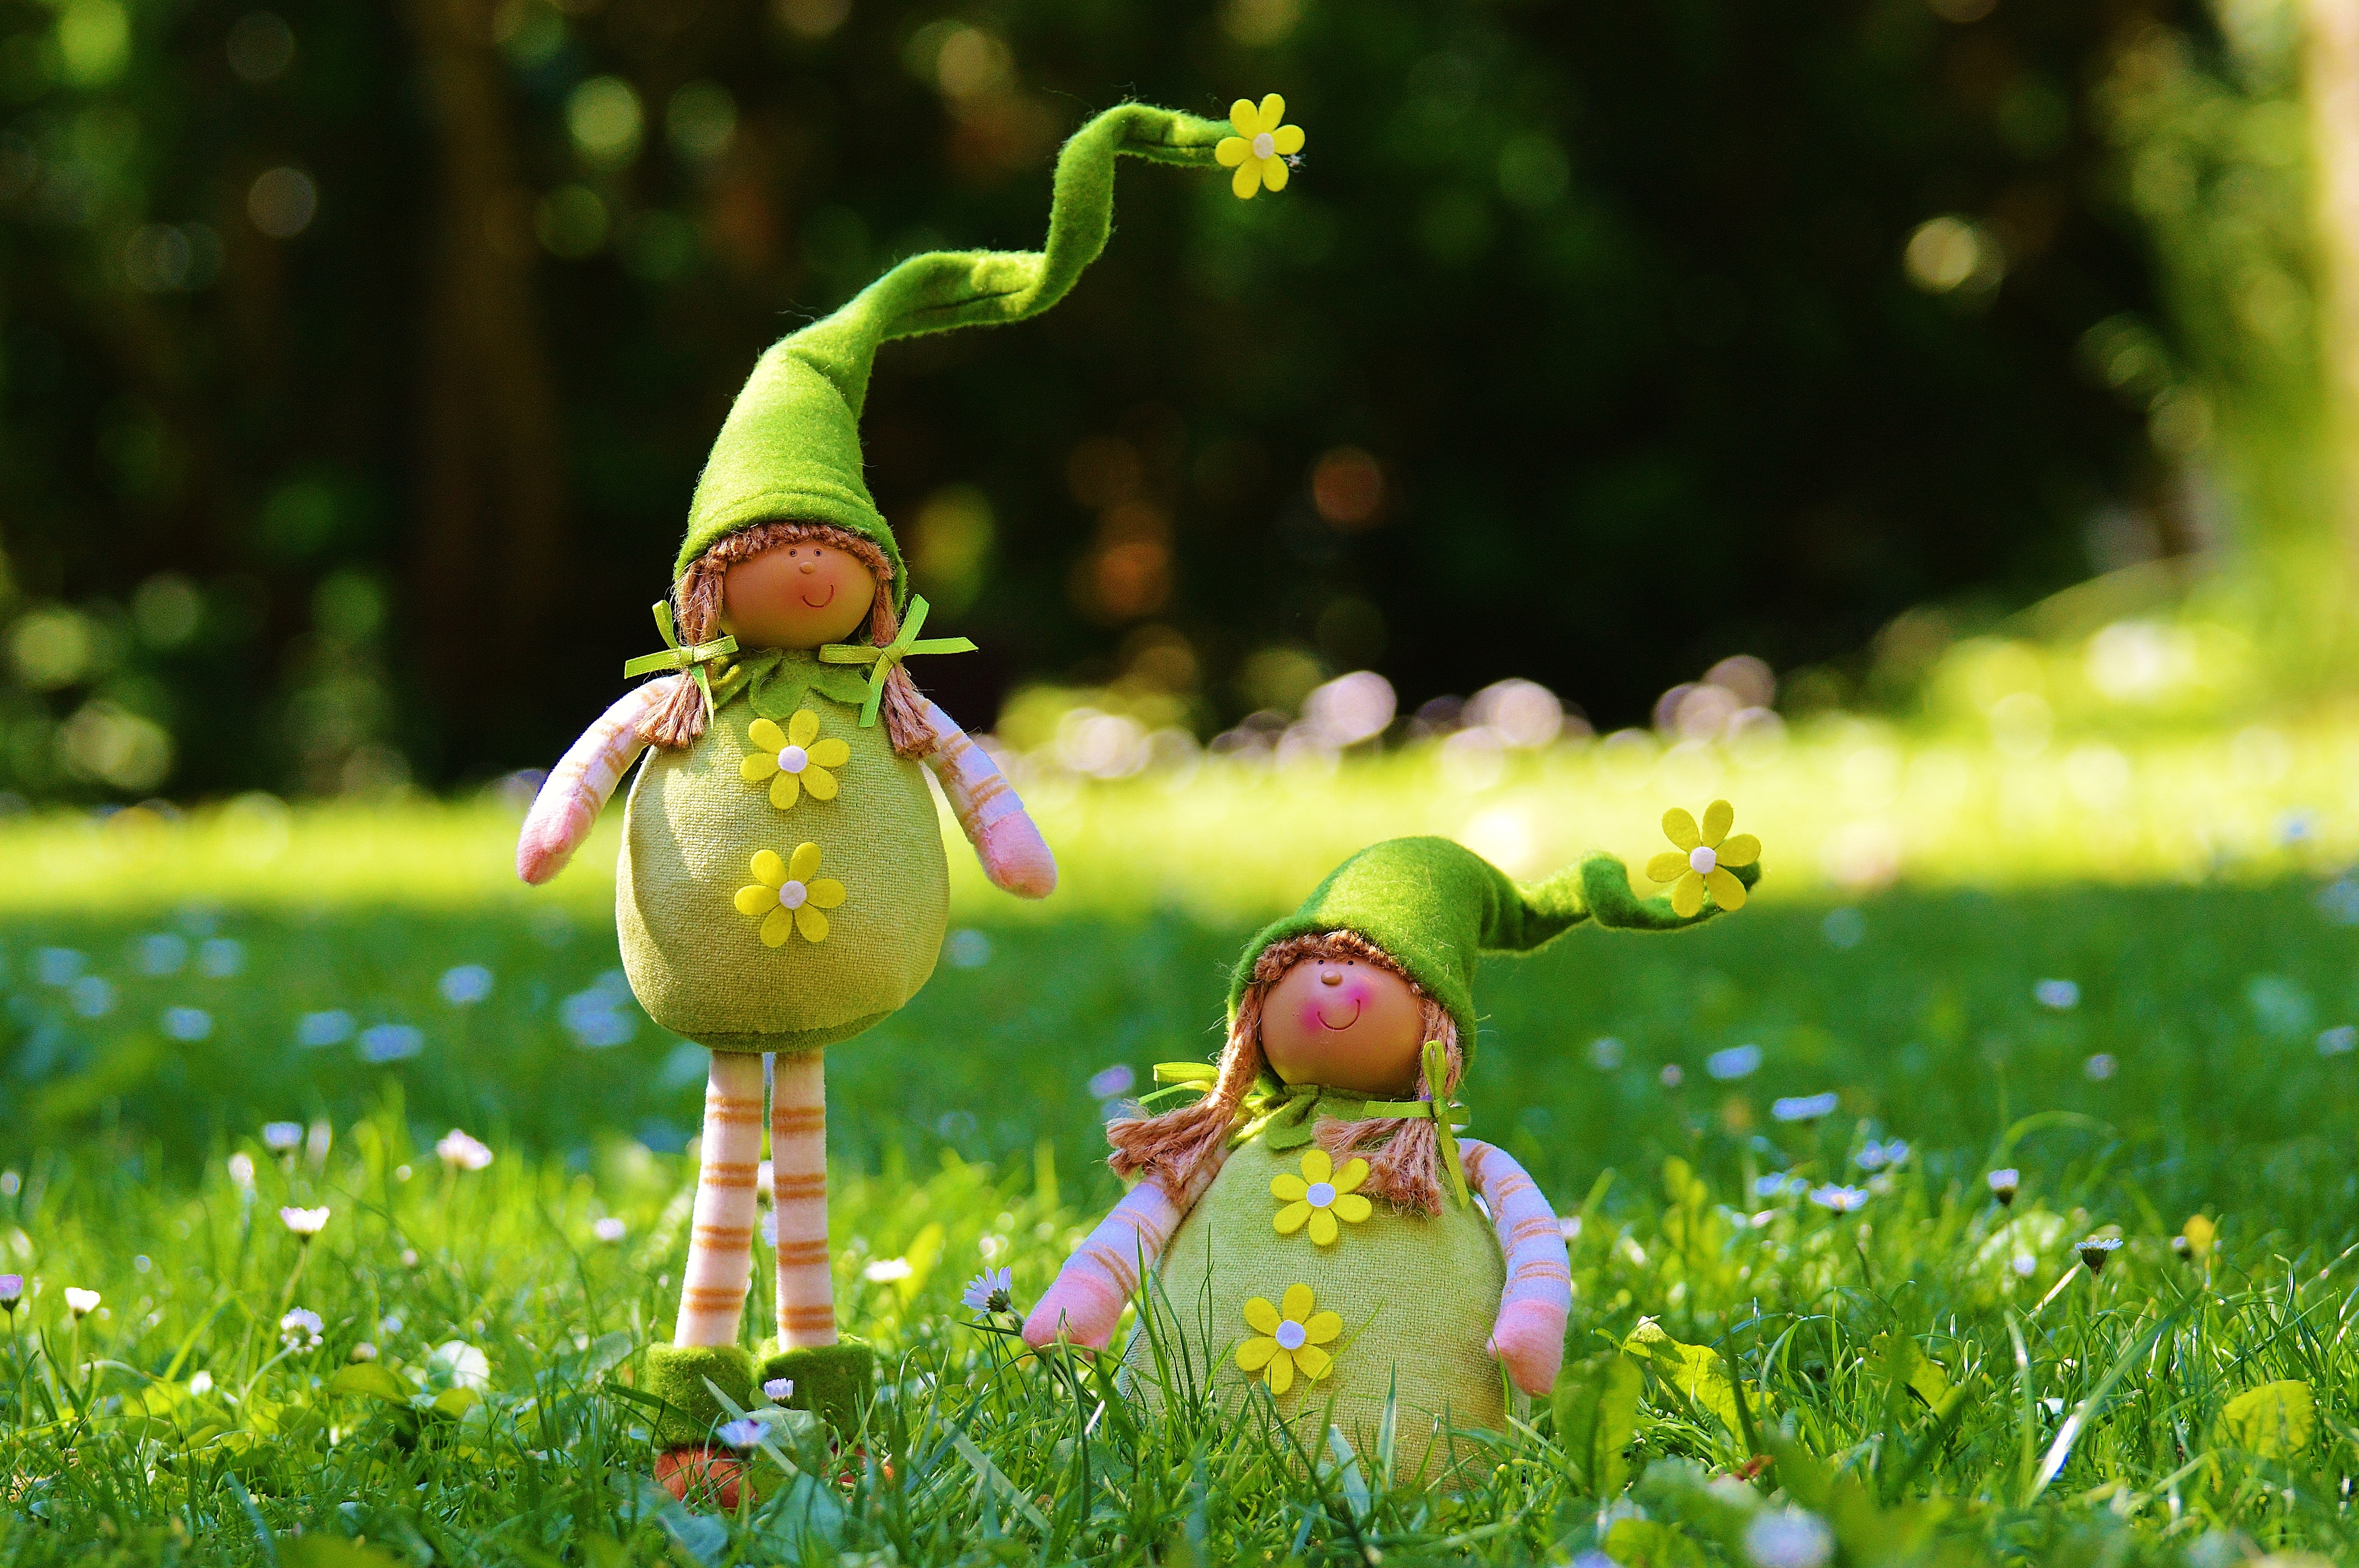
tree, nature, grass, plant, lawn, meadow, sweet, flower, cute, green, autumn, child, yellow, agriculture, garden, toddler, funny, dwarf, imp, spring imp